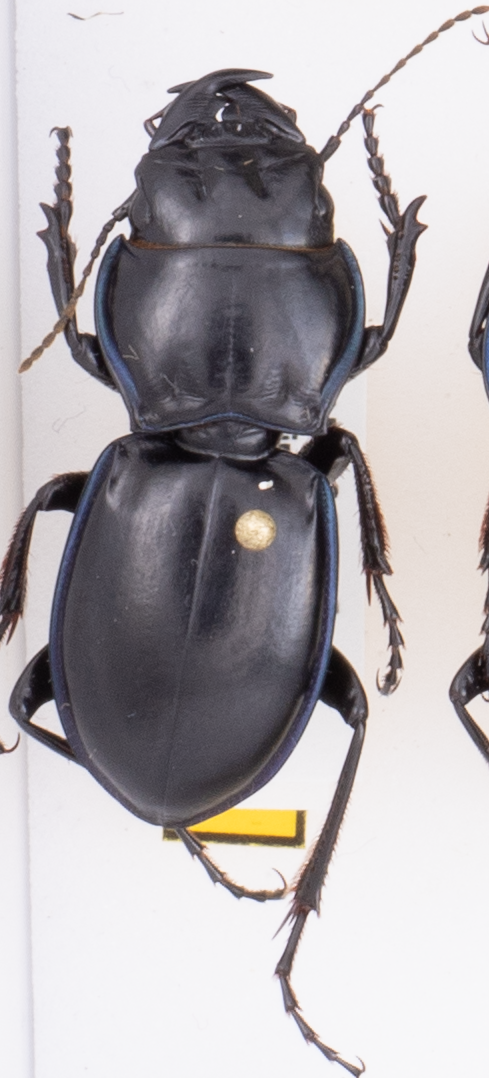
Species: Pasimachus elongatus
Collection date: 2018-08-30
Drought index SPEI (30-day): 1.514
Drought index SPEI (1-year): -1.834
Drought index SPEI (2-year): -1.082